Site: brandenburg
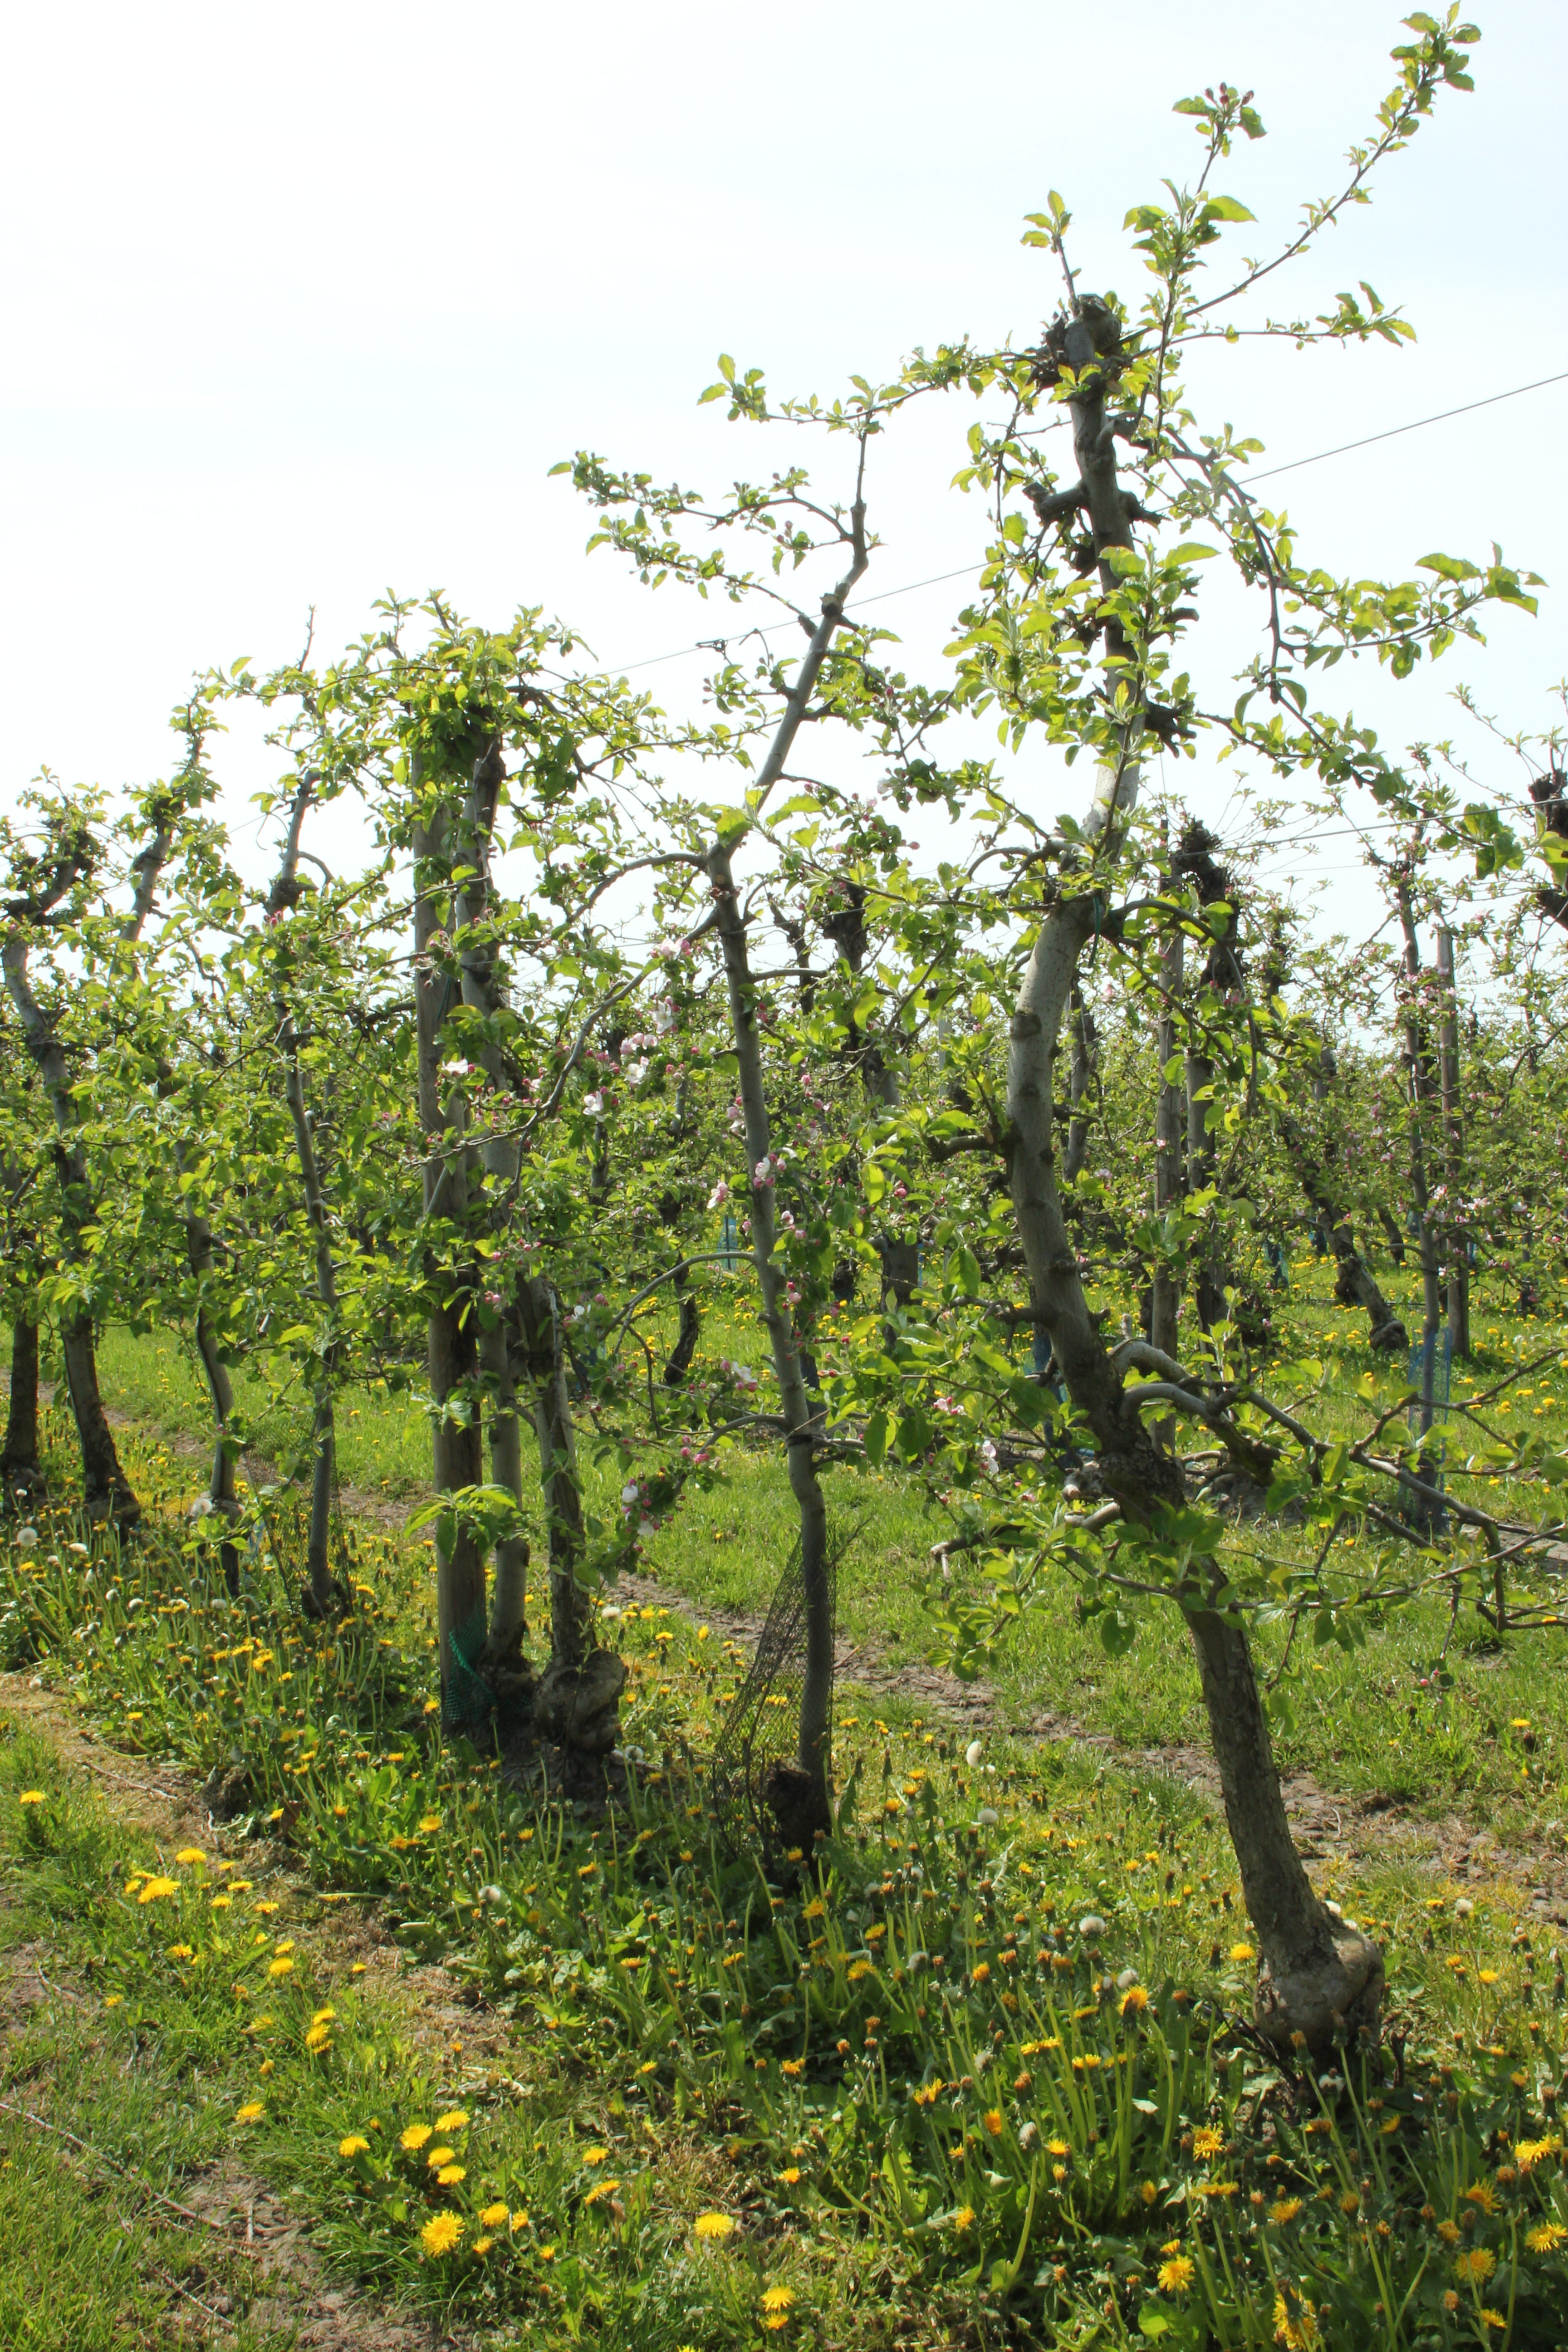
Growth stage (BBCH 60): Flowering